Charvet Place Vendôme

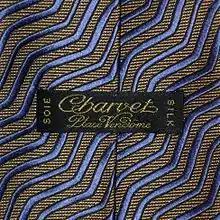
Close-up of the tie keeper with a woven label.

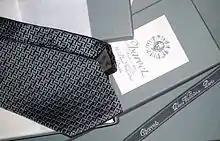
Woven tie, packaging ribbon and gift box.

Charvet ties, ranked as the best designer's ties in the US, are handmade, generally from a thick multicolor brocade silk, of a high yarn count, often enhanced by the addition of a hidden color, producing a dense fabric which goes through a proprietary finishing to acquire lustre, fluidity and resilience and achieve the right knot. The company develops its own exclusive patterns and colors. It creates about 8,000 models per year, Jacquard woven on exclusive commission, with silk either alone or mixed with other precious yarns, such as cashmere, camel hair, bamboo yarn or covered with laminated precious metals, such as silver, gold or platinum, with techniques dating back to the 14th century when the popes were based in Avignon, which were also used in the 1920s for vests. Further to a long history of brocade patterns, first used in the 19th century for vests and then for ties, Charvet offers, according to Bernhard Roetzel, the largest range of woven silk neckties in the world. The ties collection, sometime "unmistakably bold" or "witty [and] wicked", often noted for its shimmer and changing colors (Charvet ties' shimmer "has become so synonymous with the company that we call it the Charvet effect", says a retailer.)